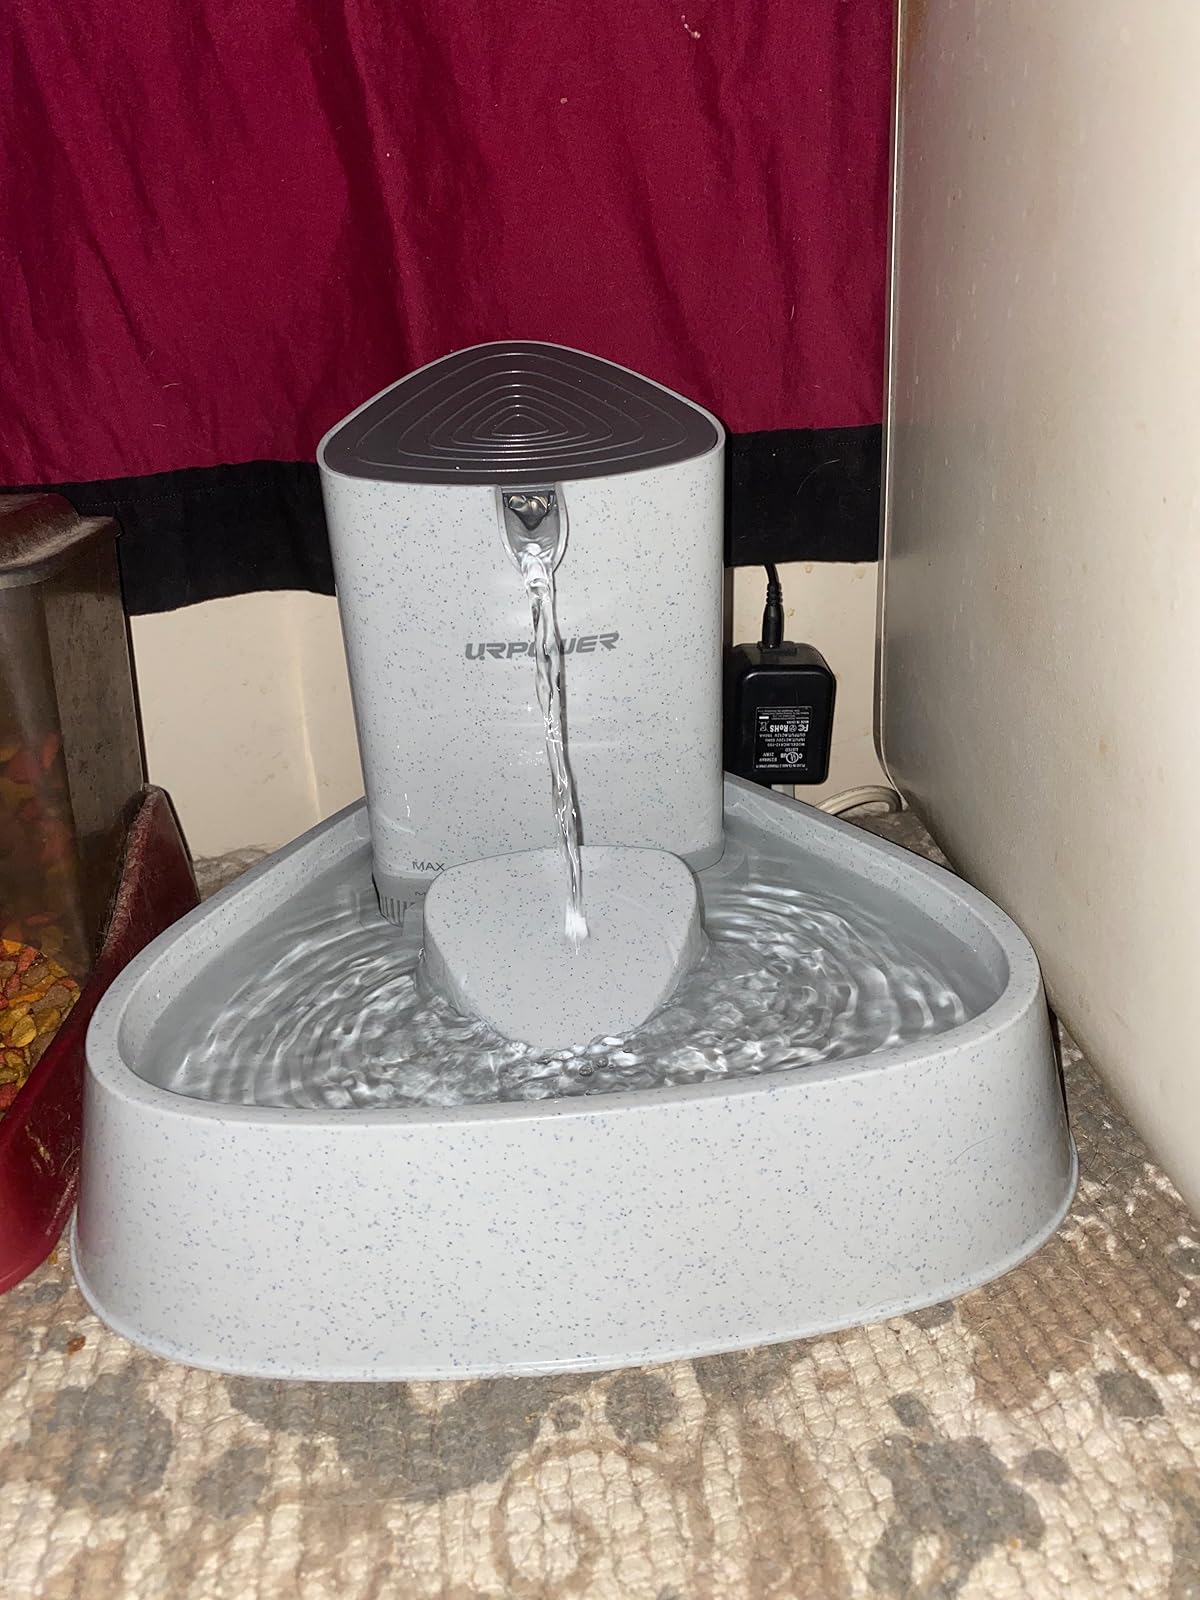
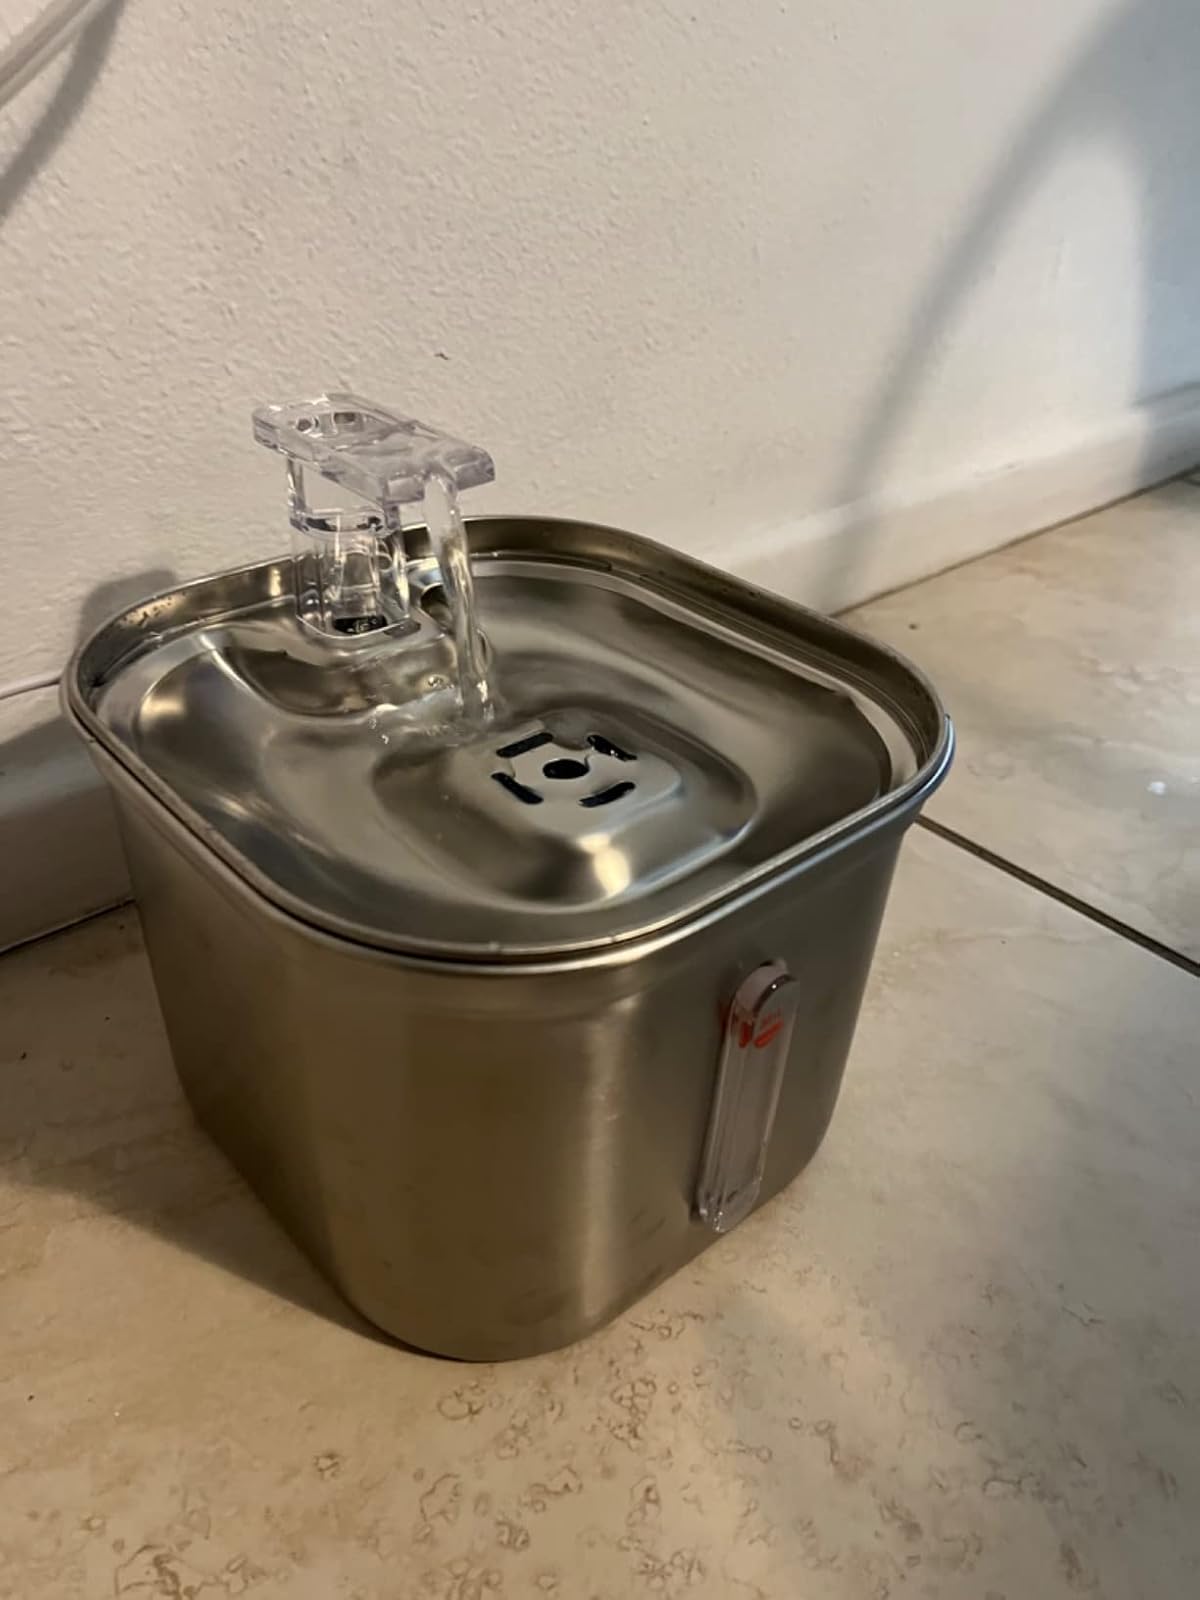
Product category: items_bowl
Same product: no